Nuclear power in Pennsylvania

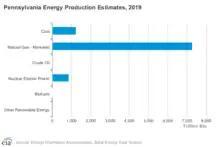
Graph of energy production in PA from different sources

Nuclear power has been widely established in Pennsylvania since the 1950s and has grown to provide almost 25% of the energy produced in PA. This is achieved through the four active reactors currently operating. There are five inactive reactors in PA, including Three Mile Island, which had a partial meltdown and caused a reevaluation of nuclear reactor safety practices.